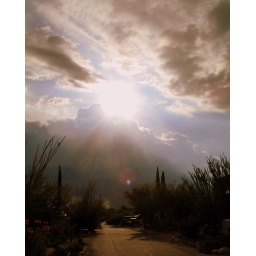
Looking down the road in front of my house during the monsoon storm in the west